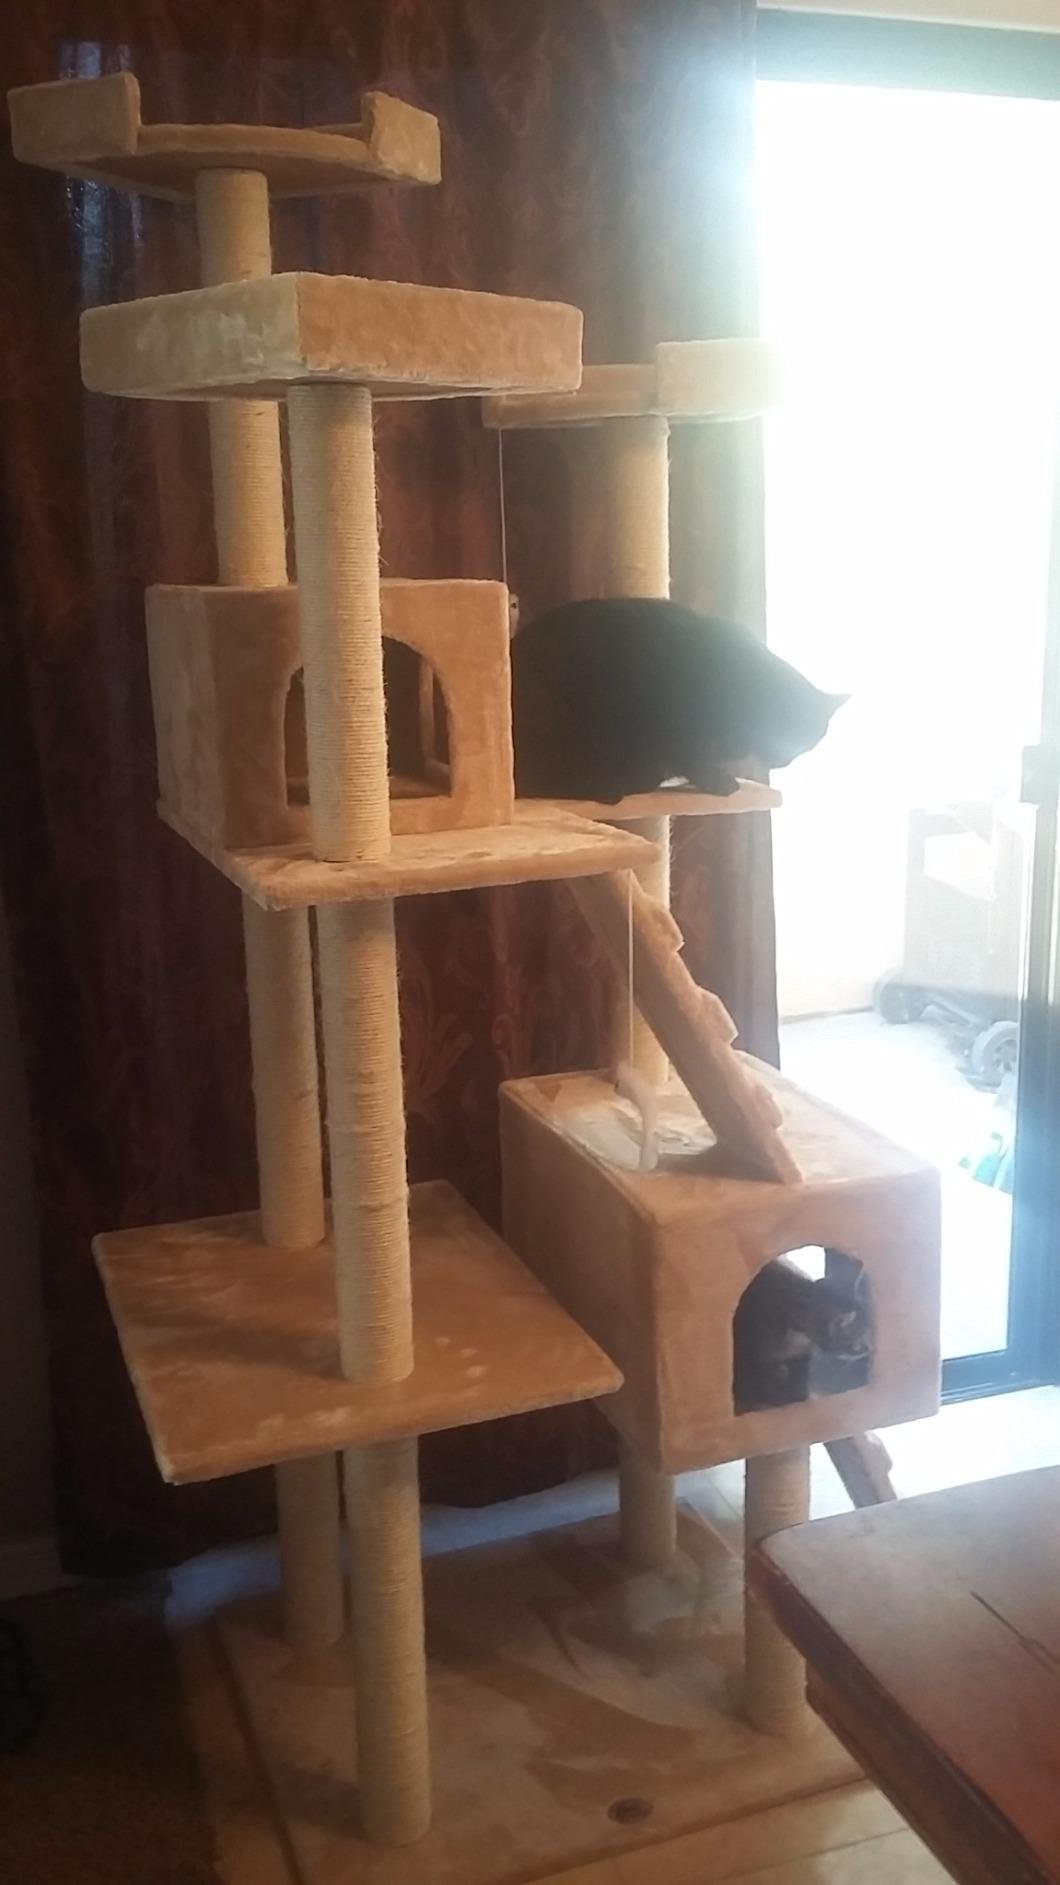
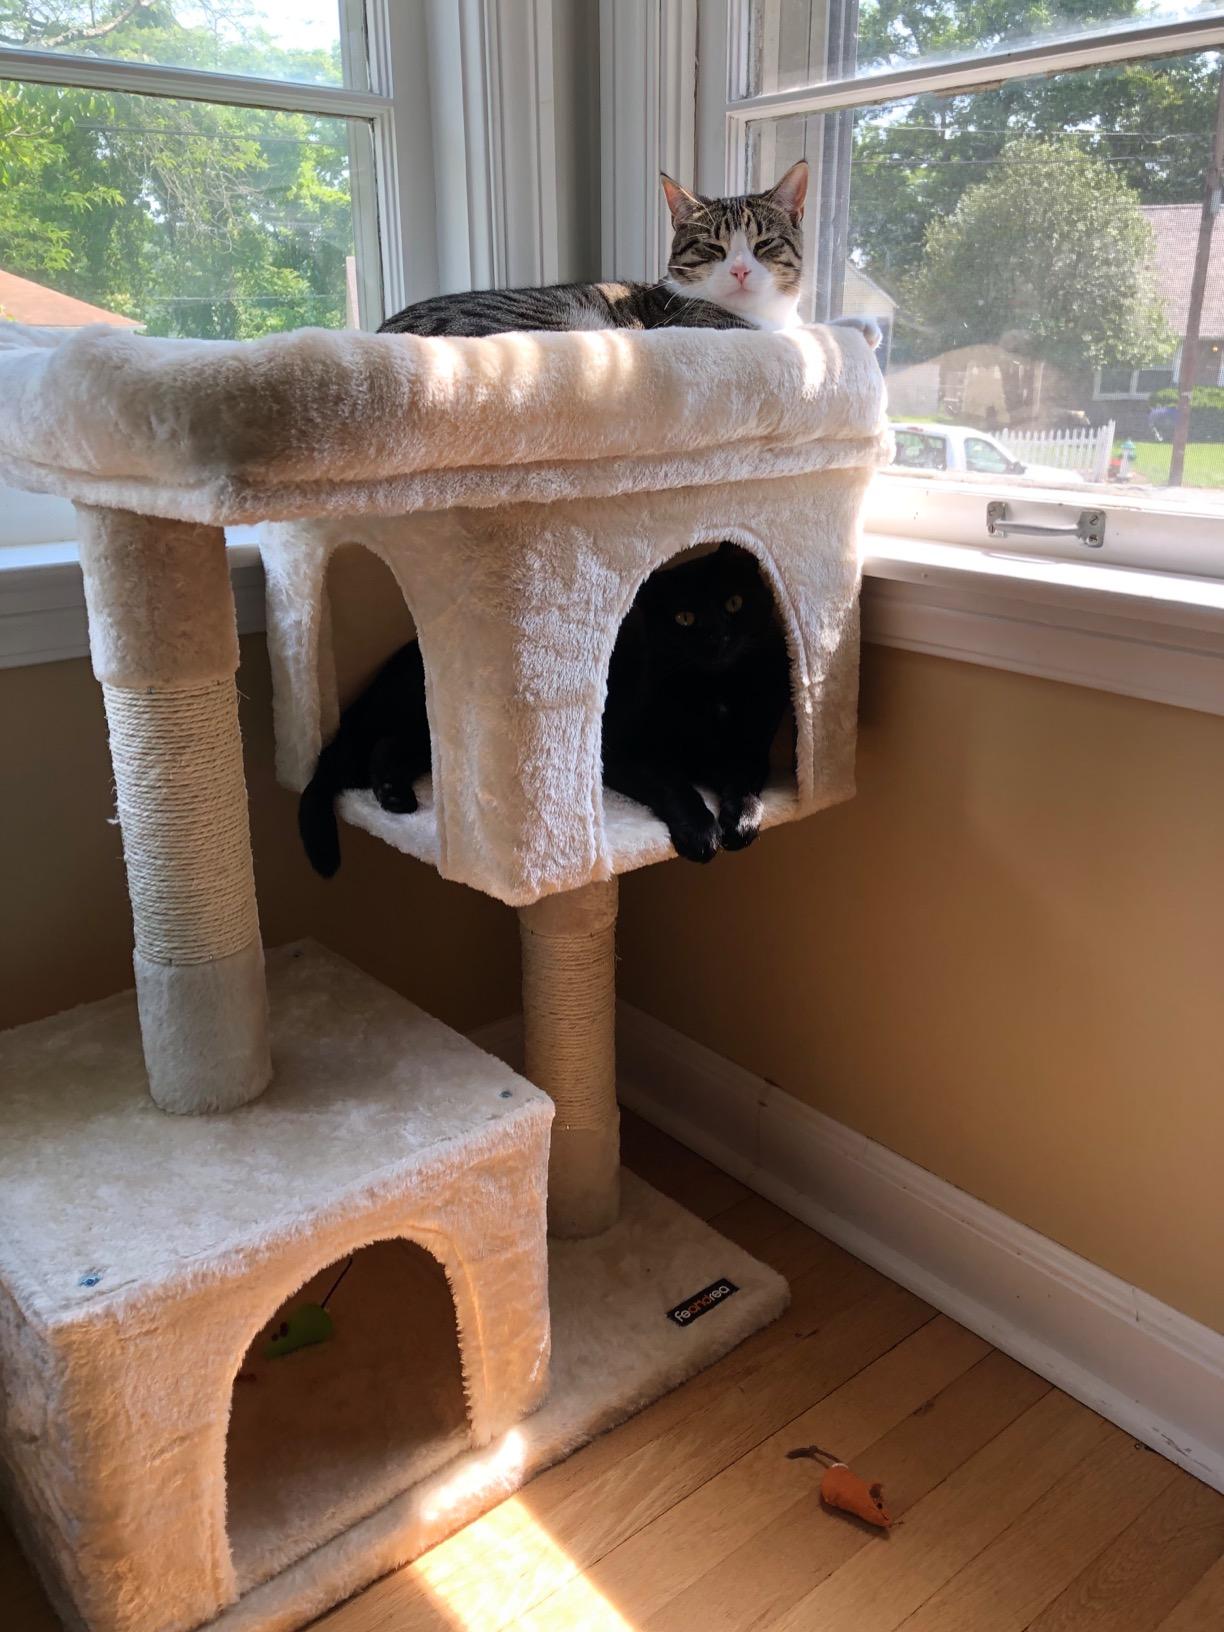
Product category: items_cat tree
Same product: no